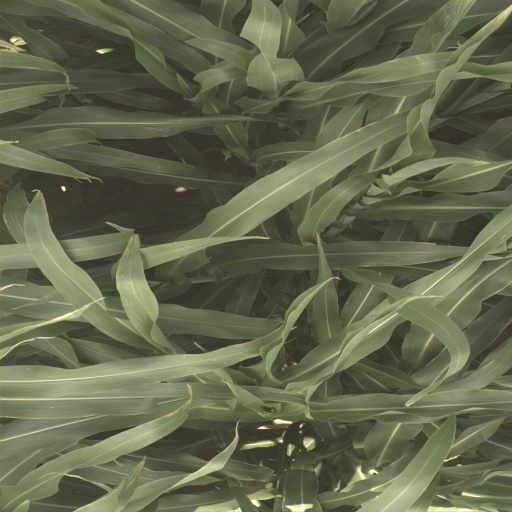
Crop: sorghum